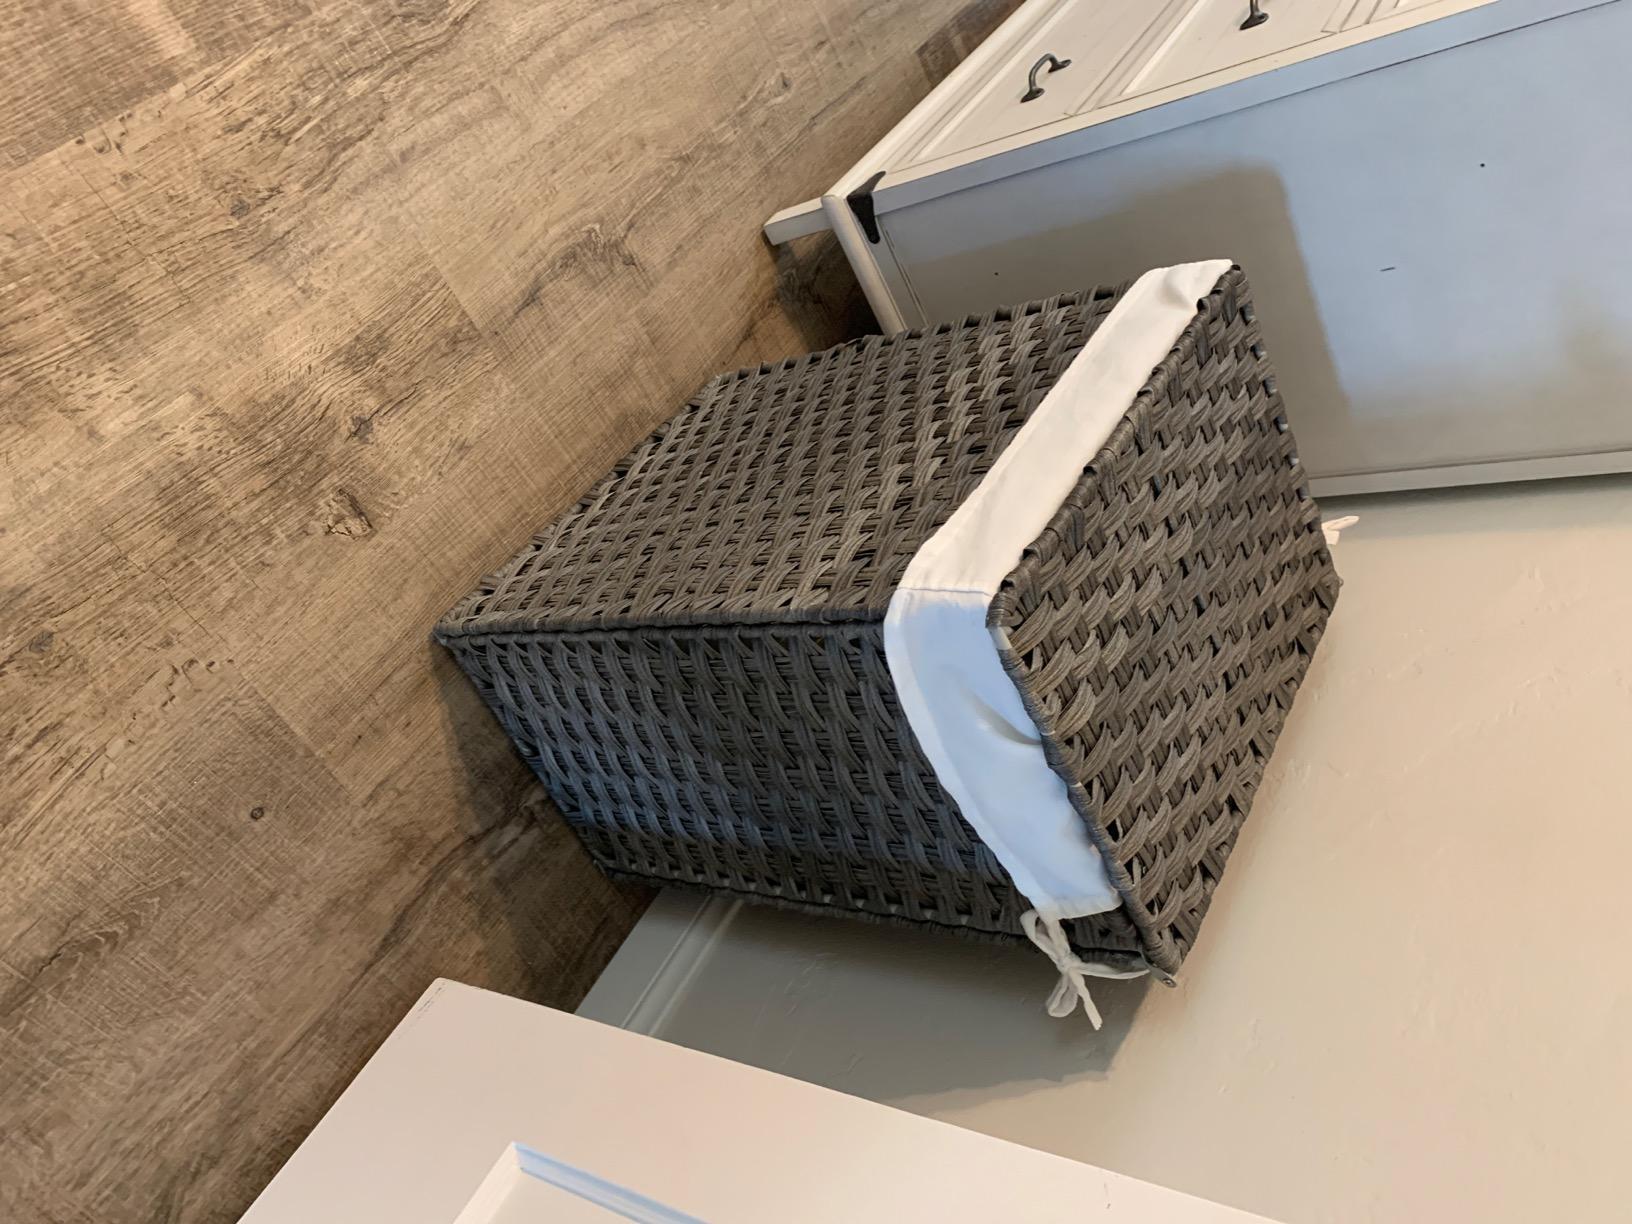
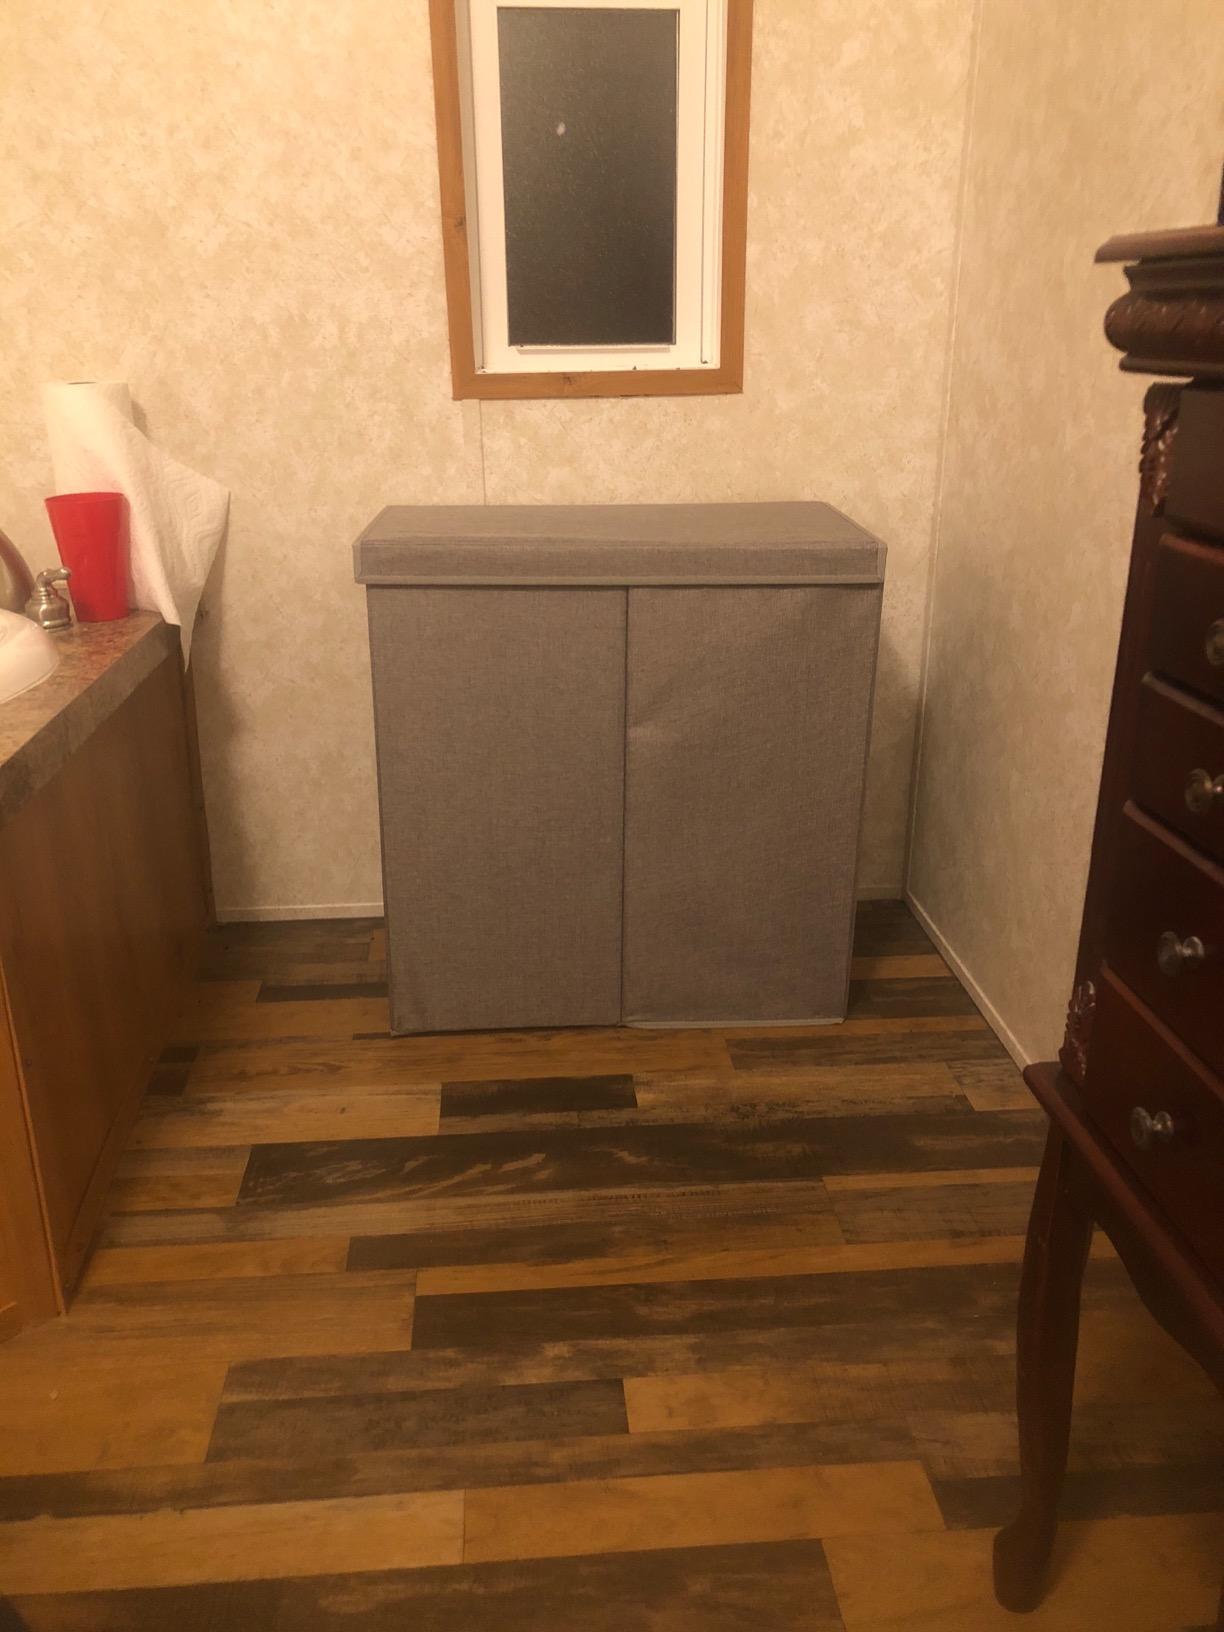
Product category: items_hamper
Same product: no